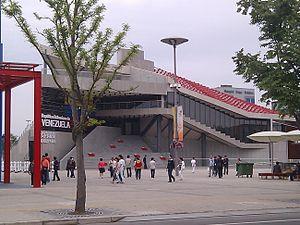
L'Expo 2010 est une Exposition universelle qui s'est tenue à Shanghai, en Chine, du 1ᵉʳ mai 2010 au 31 octobre 2010. La ville a été choisie le 3 décembre 2002 par le Bureau international des Expositions pour accueillir cette Exposition.